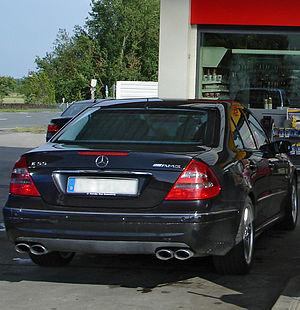
La Mercedes-Benz W211 est la désignation interne du fabricant pour définir la troisième version de la Classe E, la berline moyen-haut de gamme de Mercedes-Benz, produite en série de 2002 à 2009. La voiture était disponible en deux styles de carrosserie : Berline et Break.